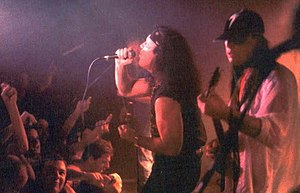
Dave Evans
Dave Evans (centre) on the microphone
Dave Evans er en australsk sanger bedst kendt som AC/DC's første forsanger.